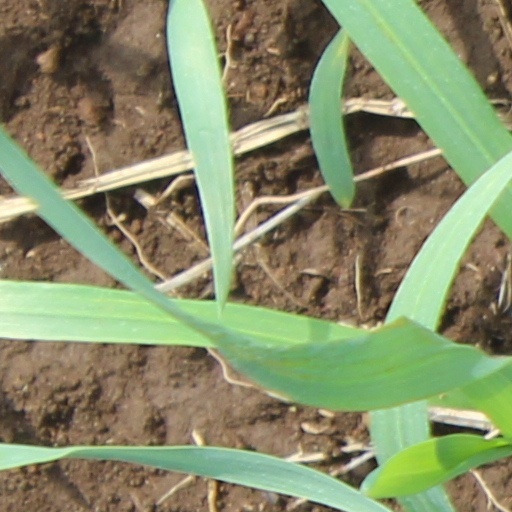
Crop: wheat